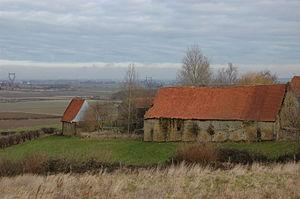
Panorama depuis Merckeghem.
Merckeghem est une commune française située dans le département du Nord en région Hauts-de-France.
Cet article liste les abbayes cisterciennes actives ou ayant existé sur le territoire français actuel. Ces abbayes ont appartenu, à différentes époques, à des ordres ou des congrégations ou des groupements dits « cisterciens ».